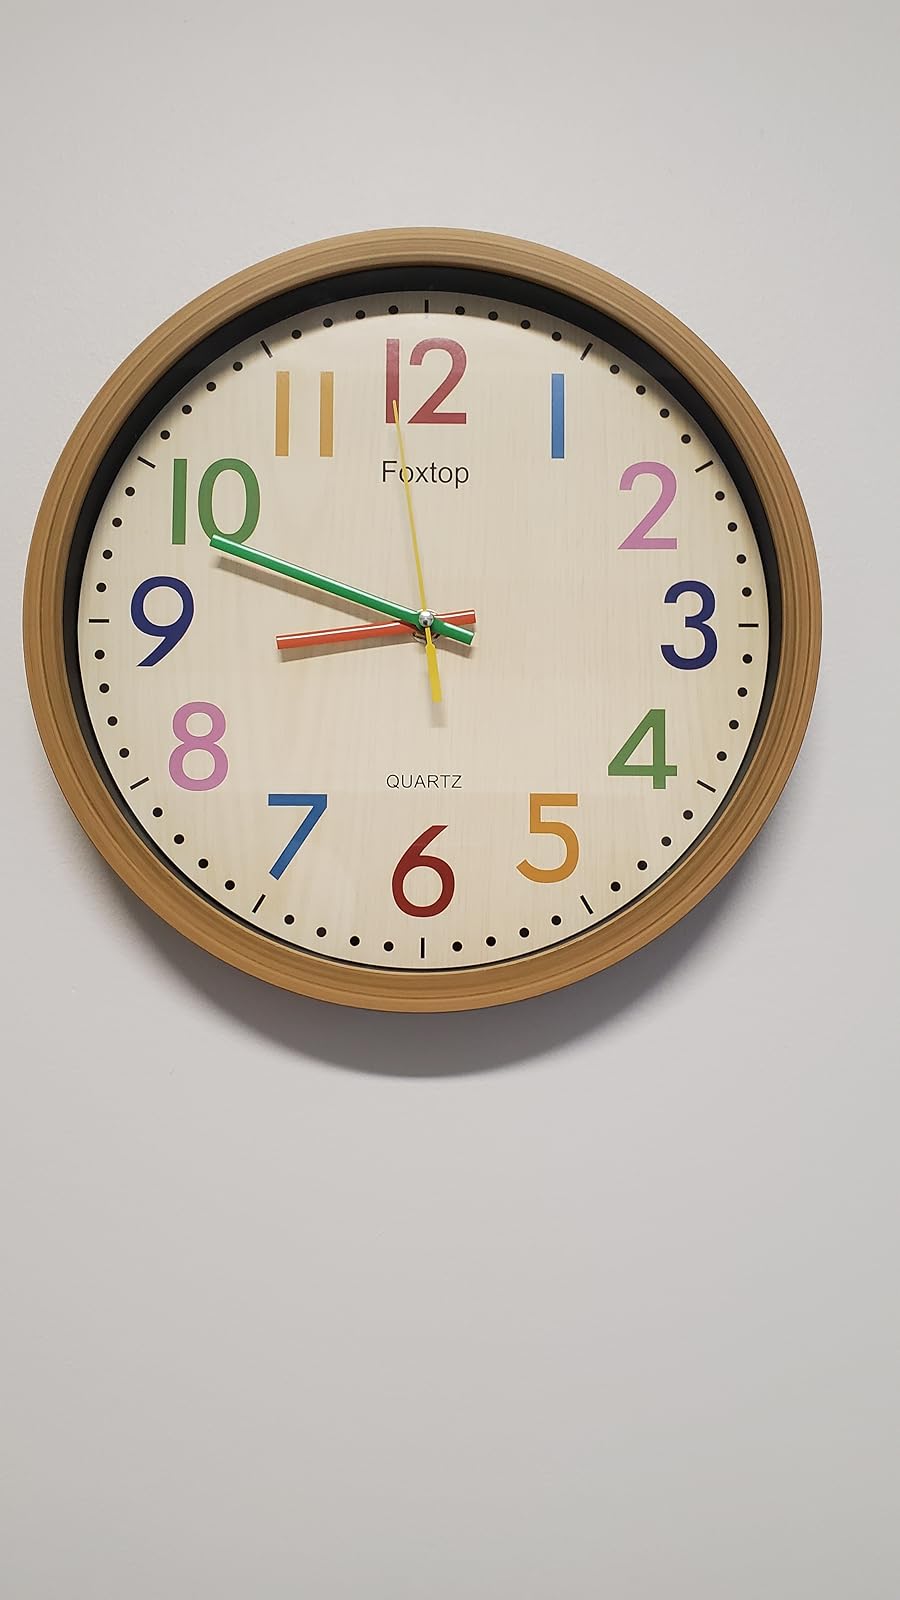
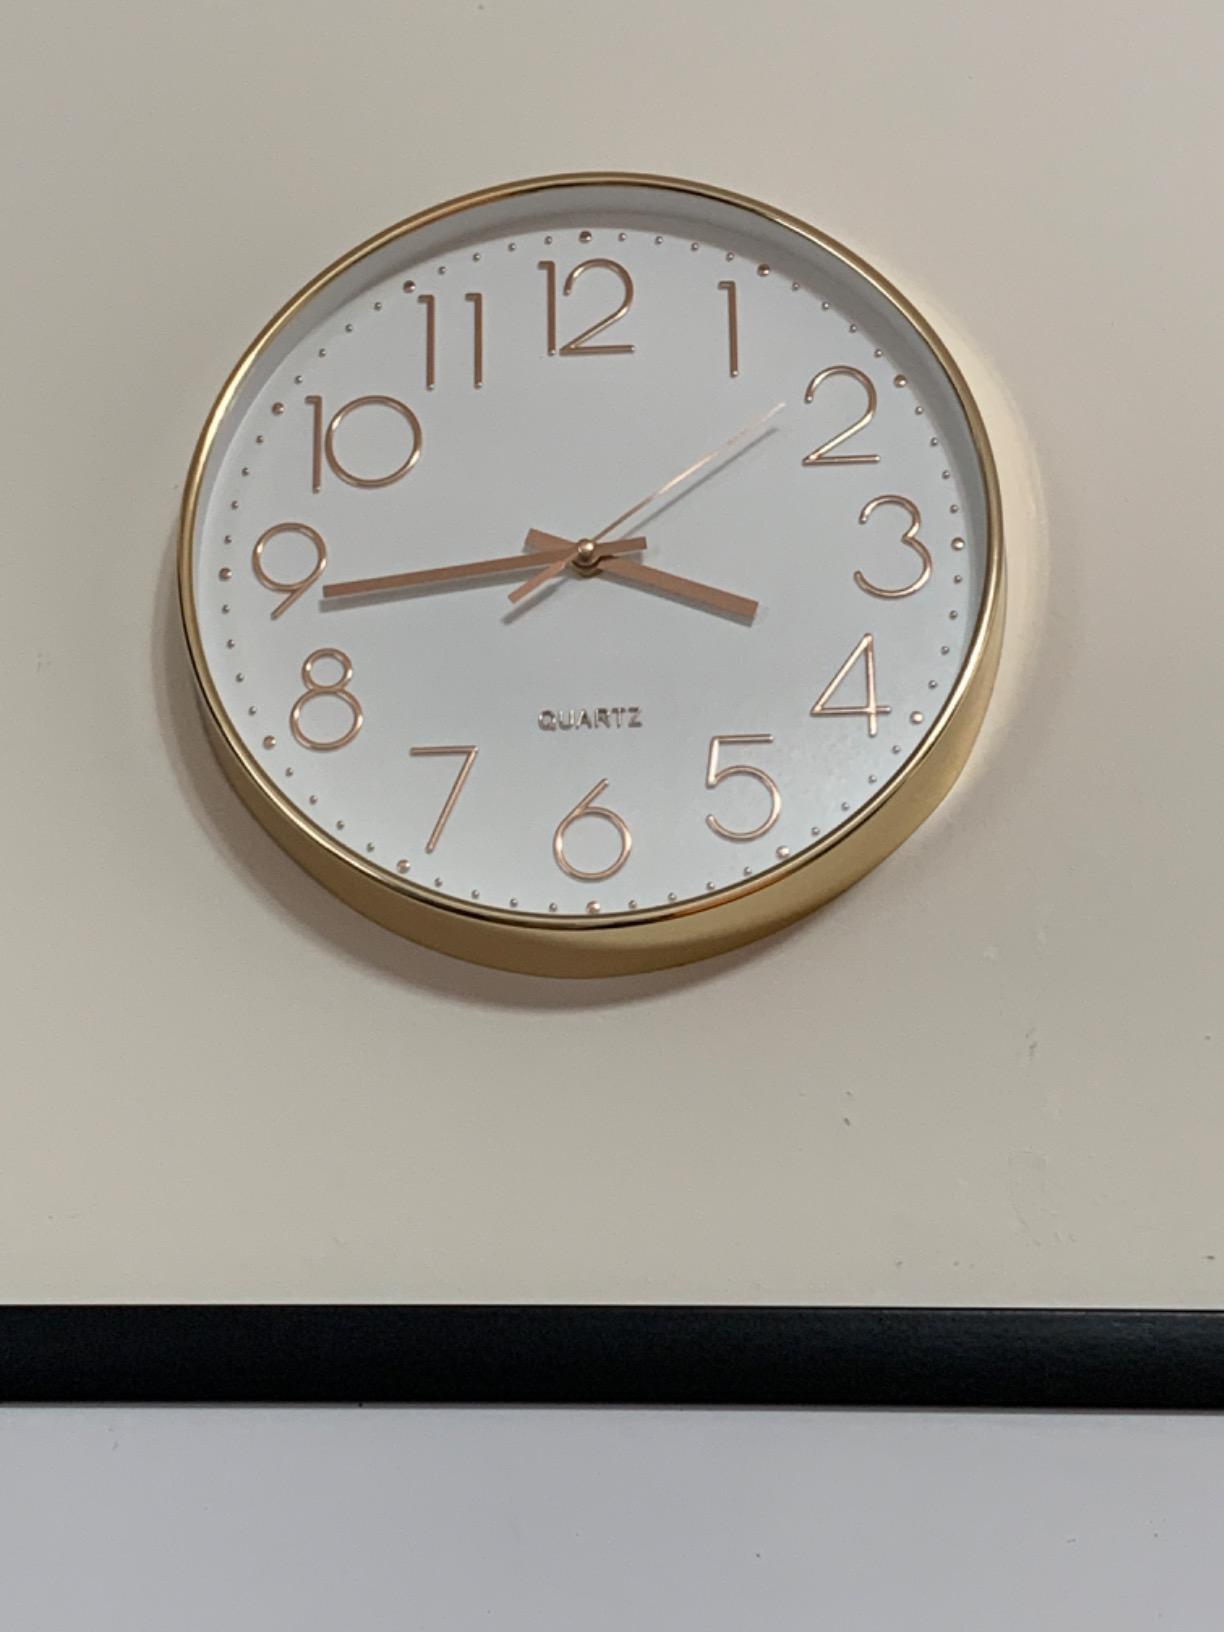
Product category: clock
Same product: no